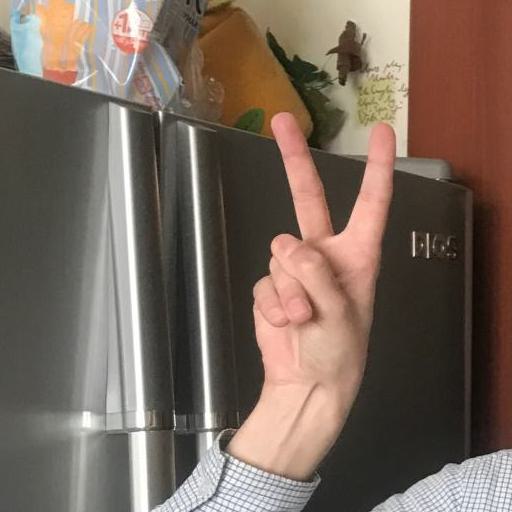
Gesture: peace